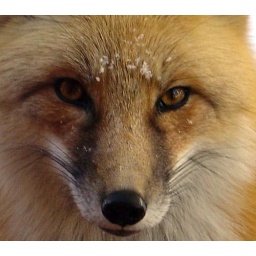
This friendly neighborhood fox is looking in our kitchen window during a snow storm.